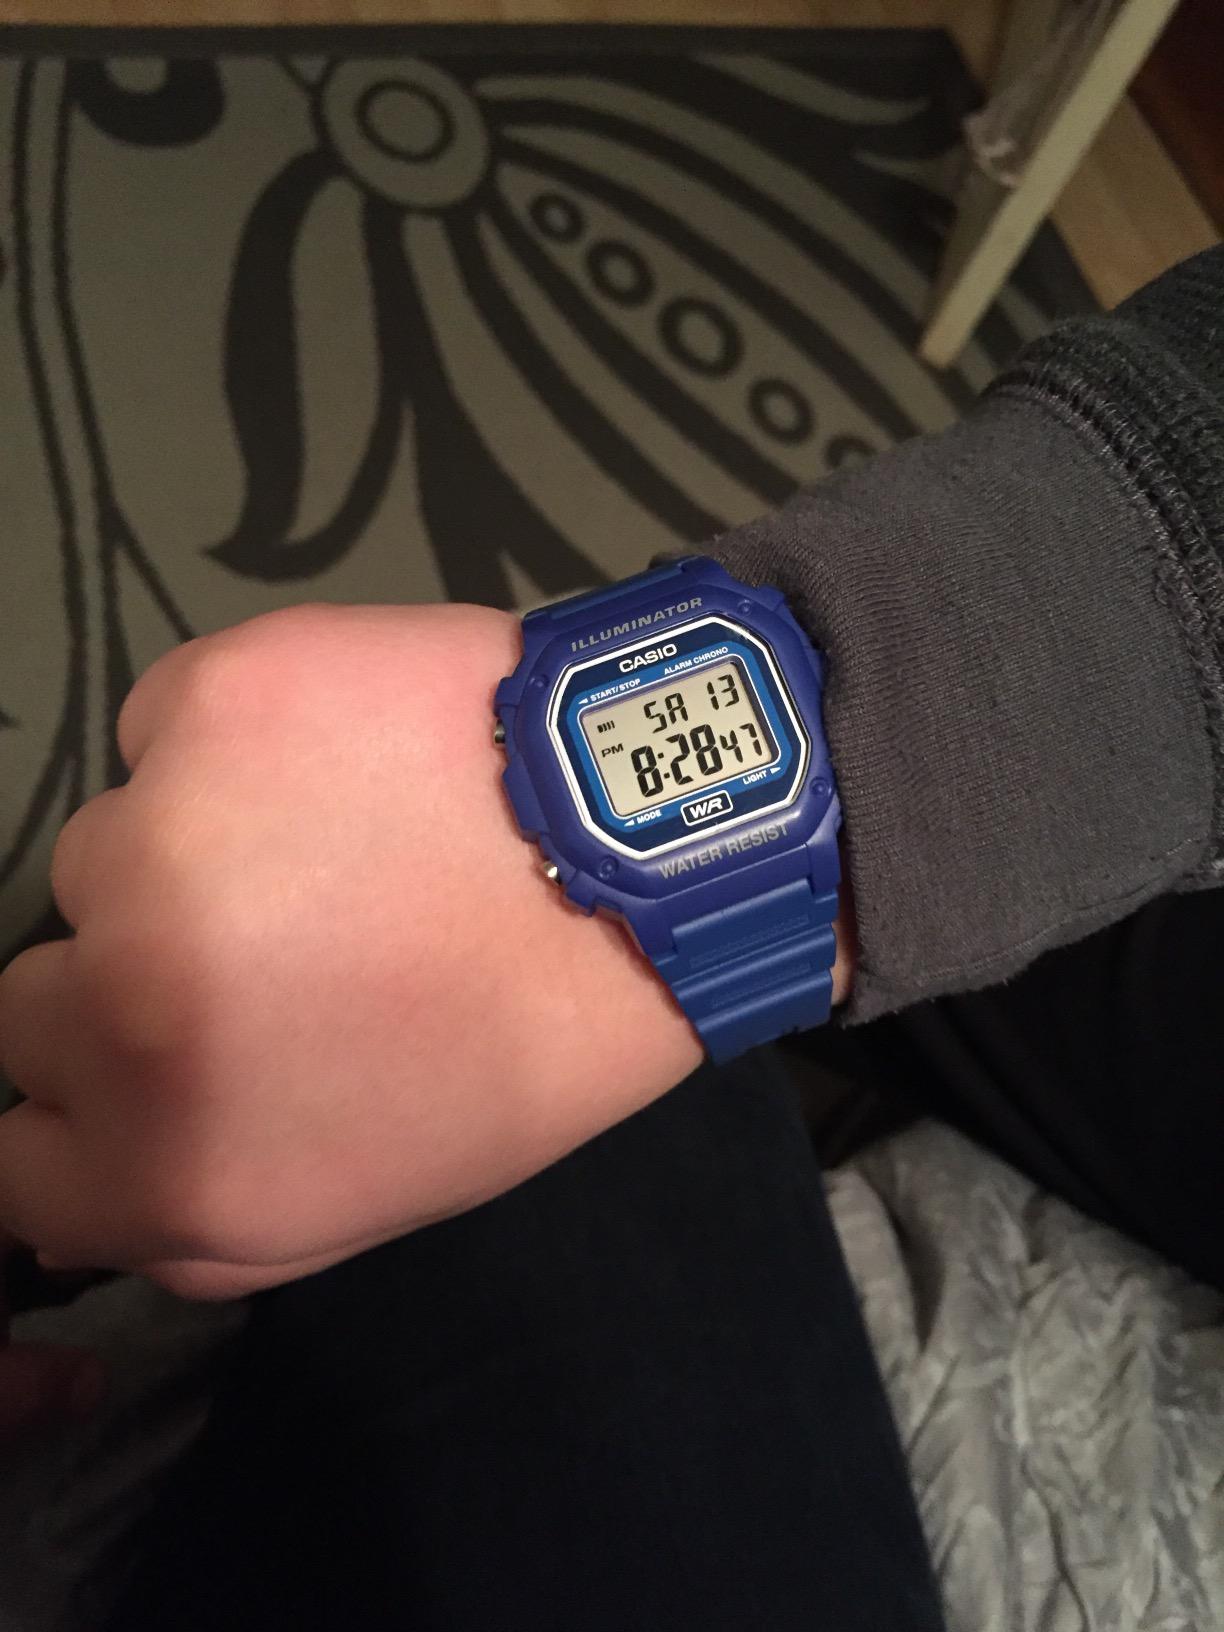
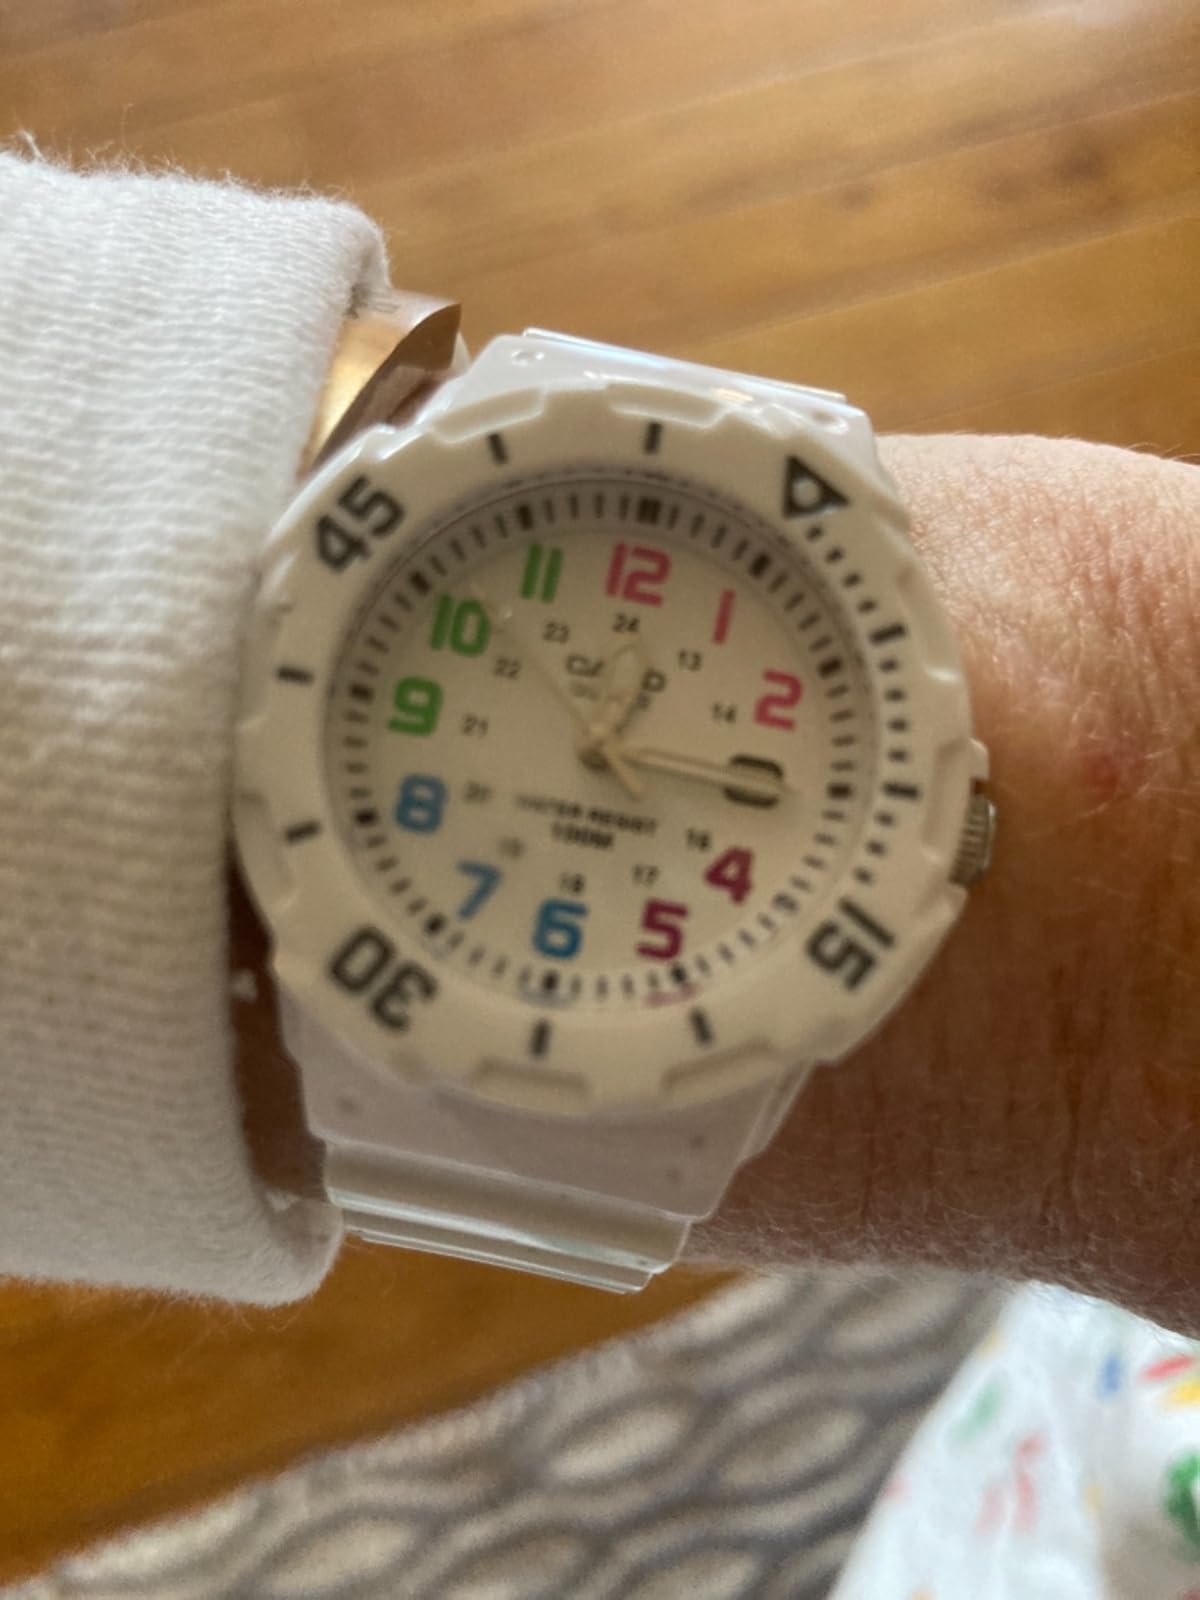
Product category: accessories_watch
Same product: no